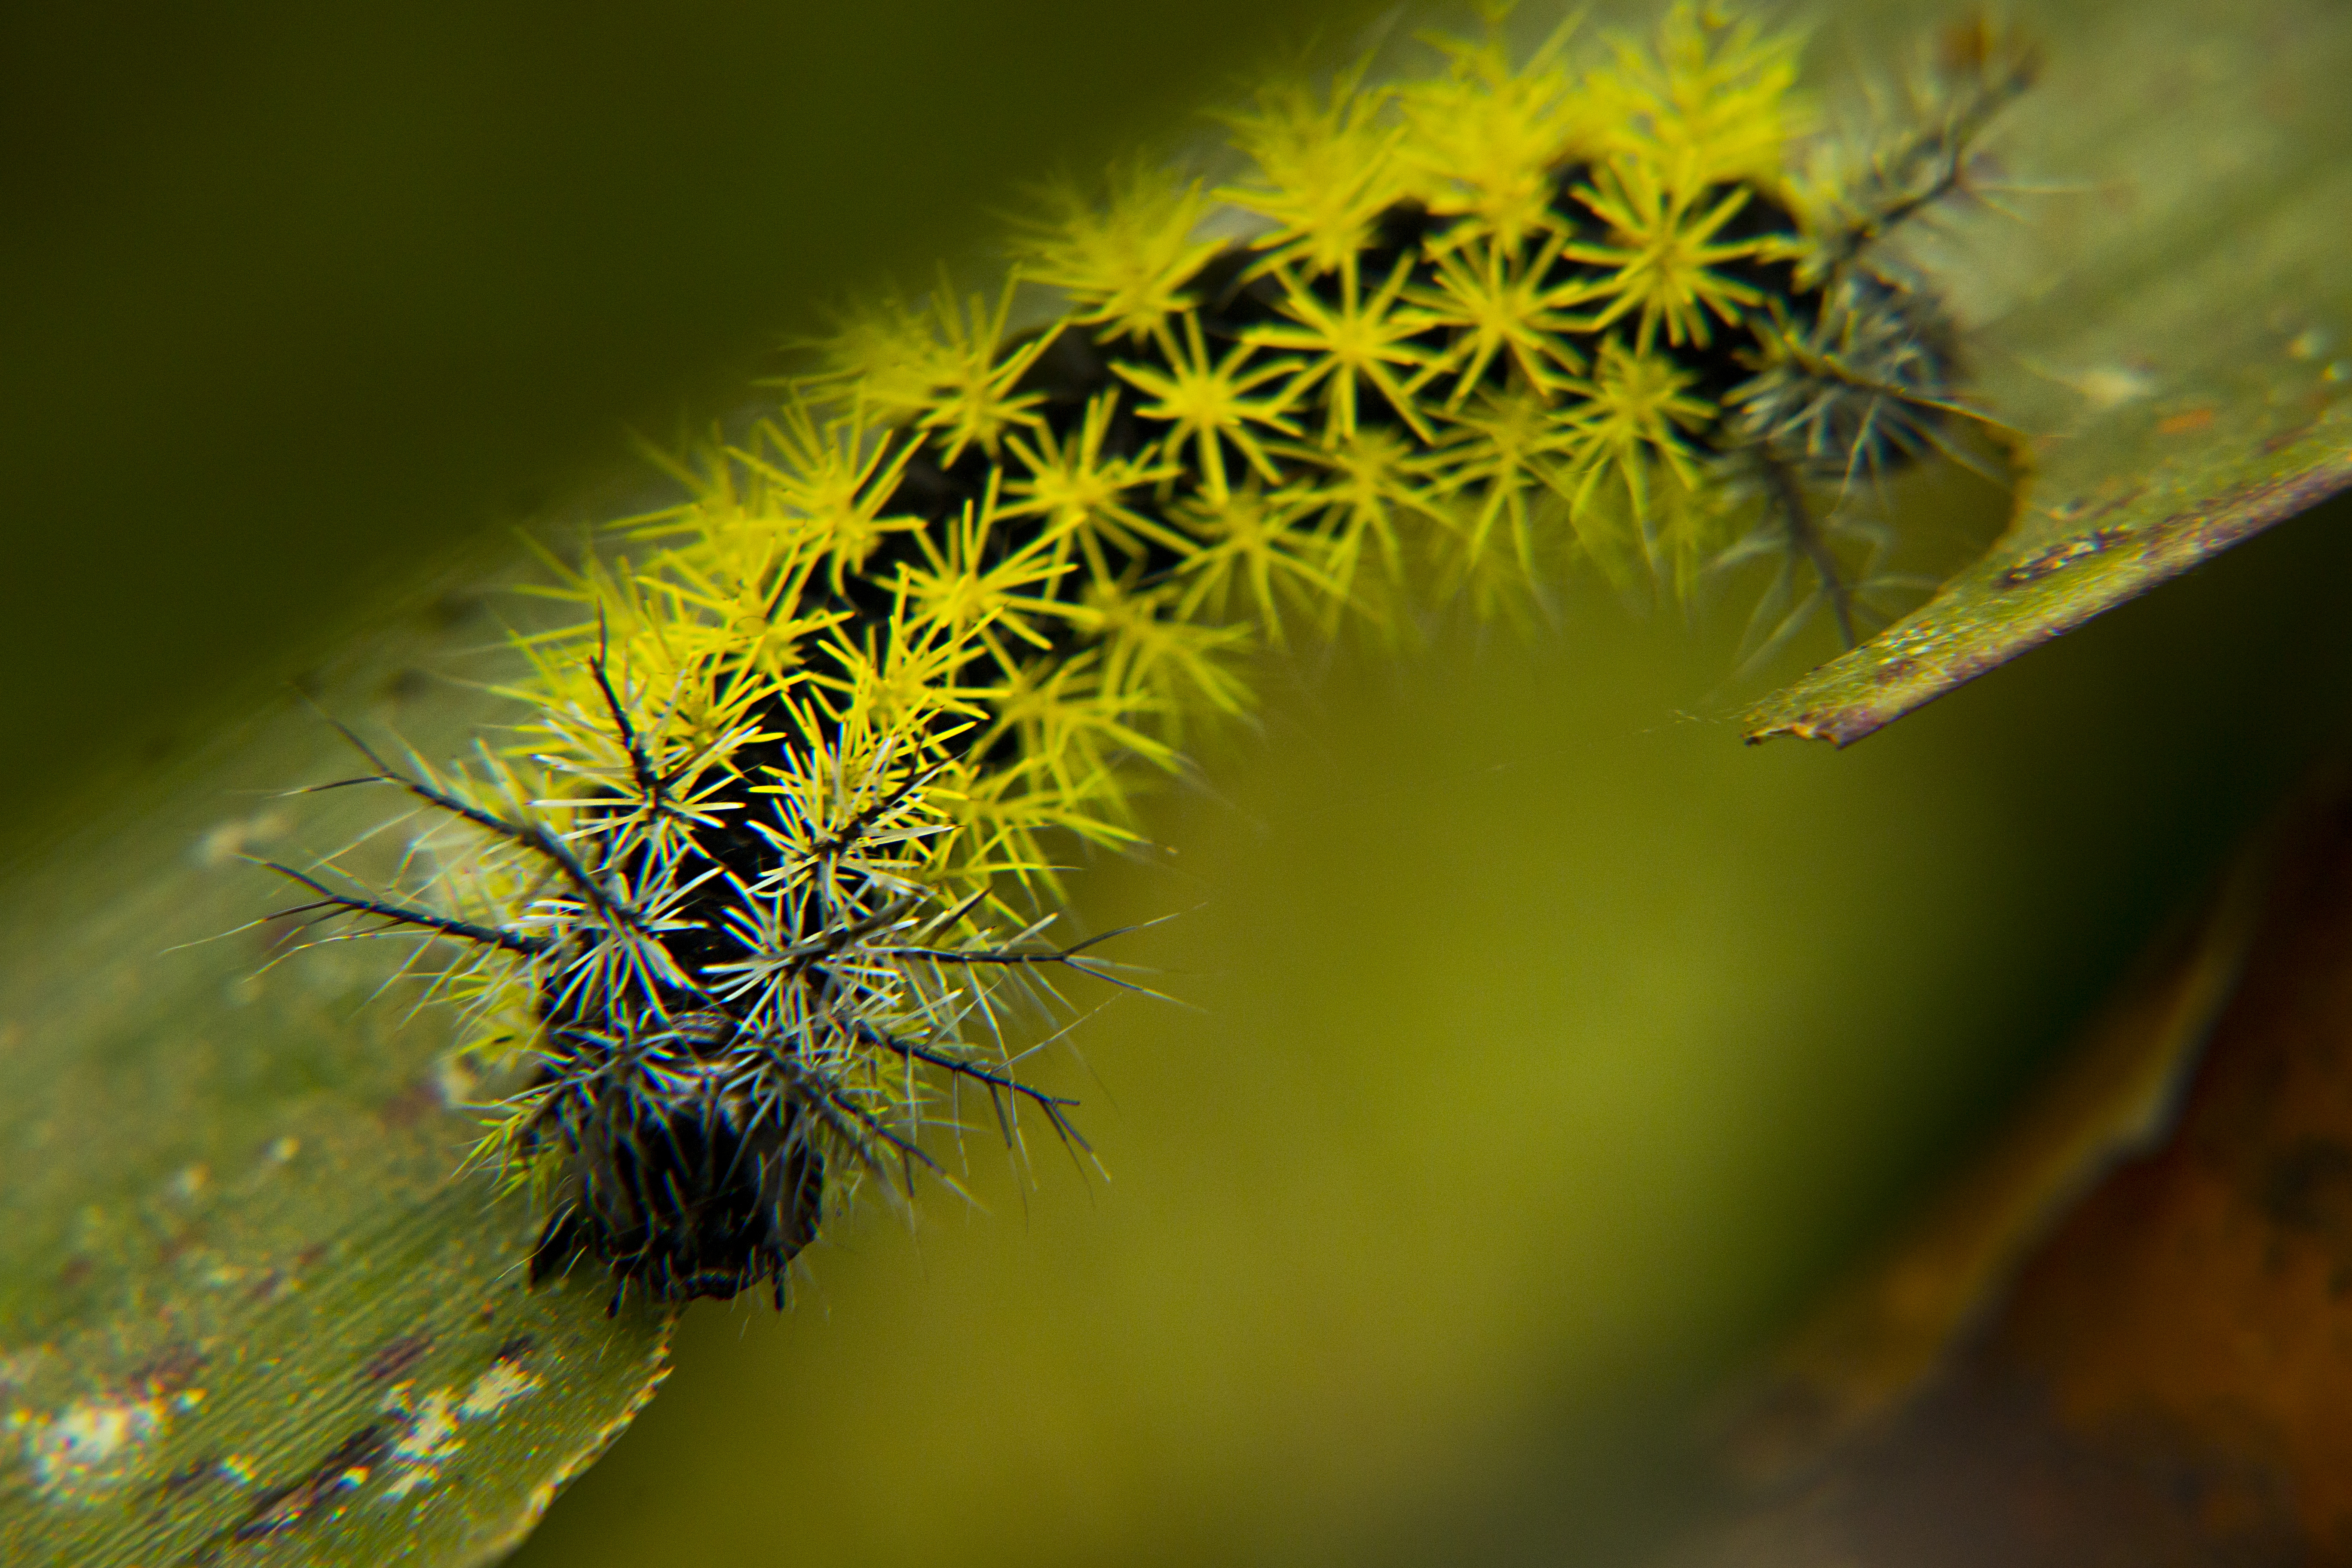
nature, photography, leaf, flower, green, colourful, insect, biology, black, yellow, flora, fauna, invertebrate, caterpillar, close up, scary, spikes, beautiful, dangerous, larva, macro photography, plant stem, moths and butterflies